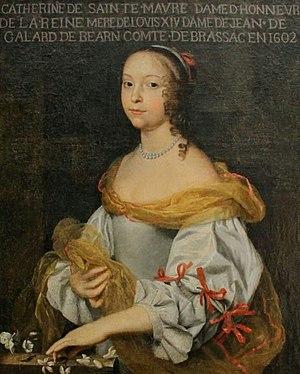
Catherine de Brassac, fut Première dame d'honneur de la reine Anne d'Autriche de 1638 a 1643.